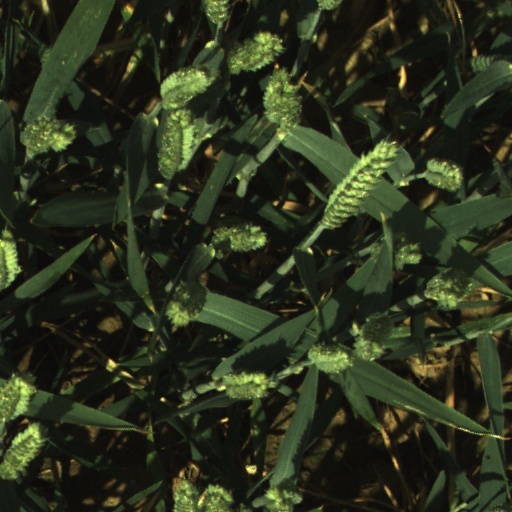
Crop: wheat